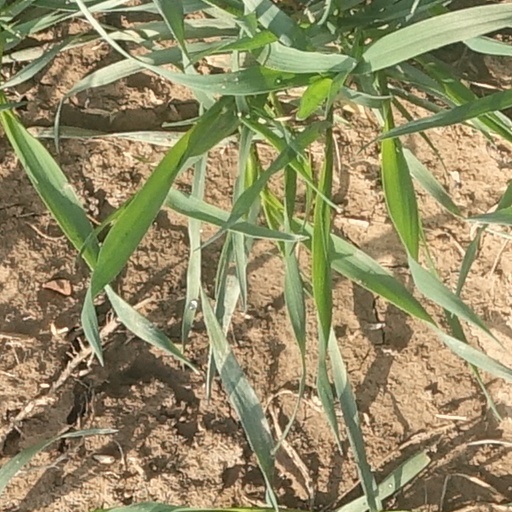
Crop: wheat